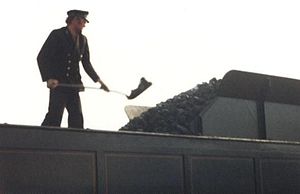
Damplokomotiv / Historie
Fyrbøder på P917's tender
Et damplokomotiv er et lokomotiv der drives frem af en dampmaskine placeret på lokomotivet.